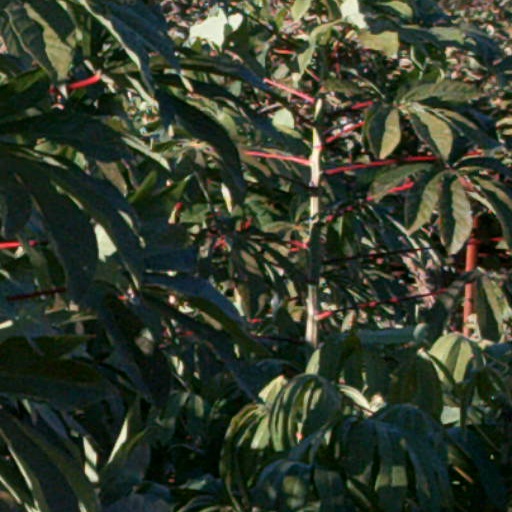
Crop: cassava